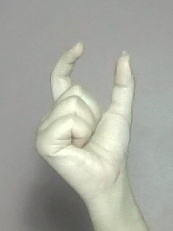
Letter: nun